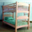
Label: bed